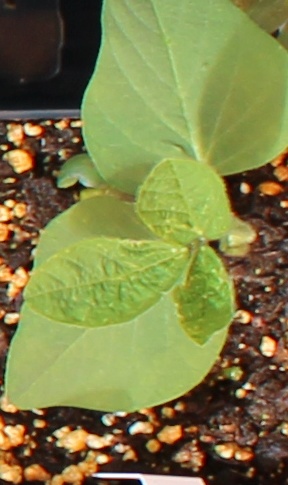
Label: Soybean